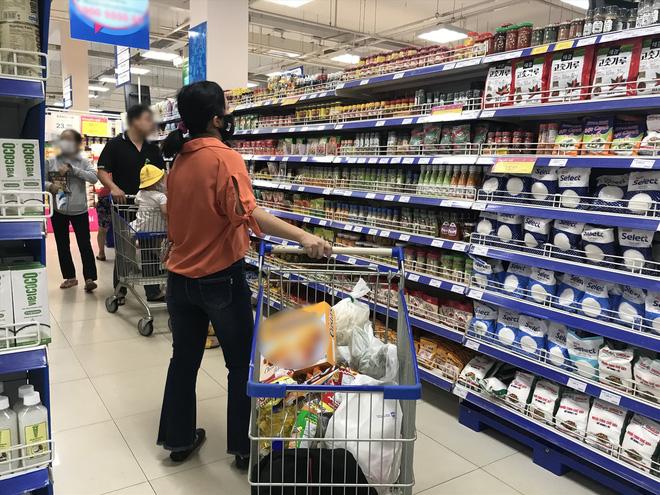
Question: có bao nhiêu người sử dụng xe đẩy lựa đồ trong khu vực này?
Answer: có hai người